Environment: lab
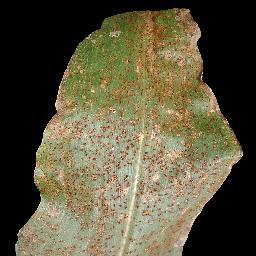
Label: common_rust